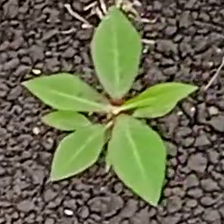
Weed species: Moti_dudhi(Euphorbia_geneculata_L)